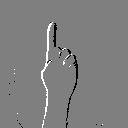
ASL letter: z